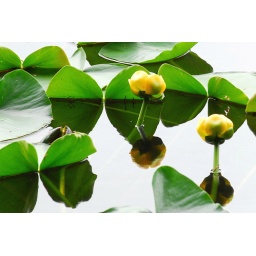
A little lake in the historical park had some water lilies growing by the shore. I always enjoy these plants.